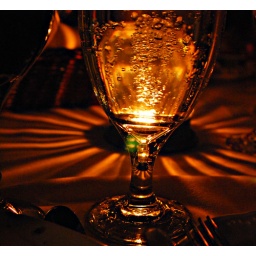
Tall stem glass, and candle light under a protective glass cover. The drinking glass is still icy cold.